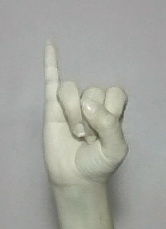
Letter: meem